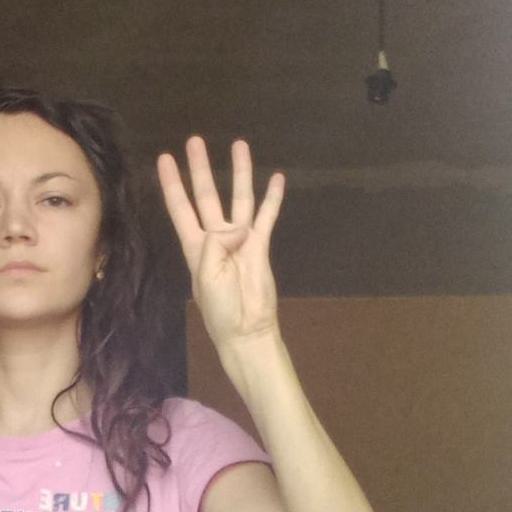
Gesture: four